Michael Jackson

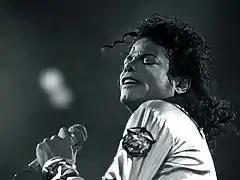
Jackson during his Bad tour in Vienna, June 1988

On December 18, 2003, Santa Barbara authorities charged Jackson with seven counts of child molestation and two counts of intoxicating a minor with alcoholic drinks. Jackson denied the allegations and pleaded not guilty. The "People v. Jackson" trial began on January 31, 2005, in Santa Maria, California, and lasted until the end of May. Jackson found the experience stressful and it affected his health. If convicted, he would have faced up to twenty years in prison. On June 13, 2005, Jackson was acquitted on all counts. FBI files on Jackson, released in 2009, revealed the FBI's role in the 2005 trial and the 1993 allegations, and showed that the FBI found no evidence of criminal conduct on Jackson's behalf.